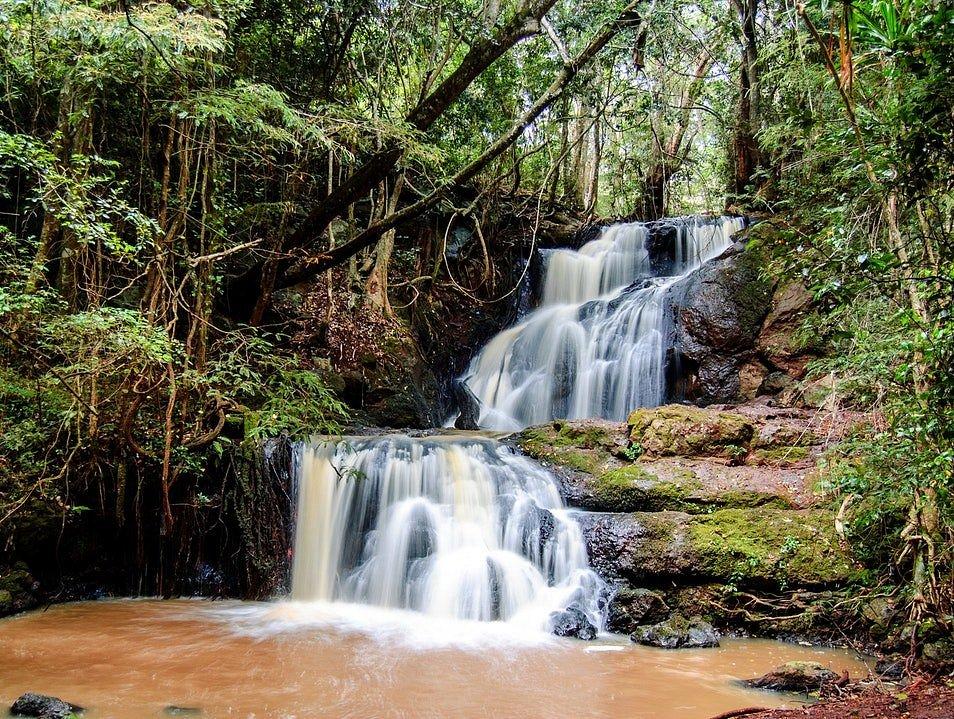
Mfereji unaopitisha maji yanayo tiririka kwa kasi, yanapita na kuelekea eneo la bondeni ambako wakulima huyatumia katika kuzalishia mazao yao na hatimae kujipatia faida.